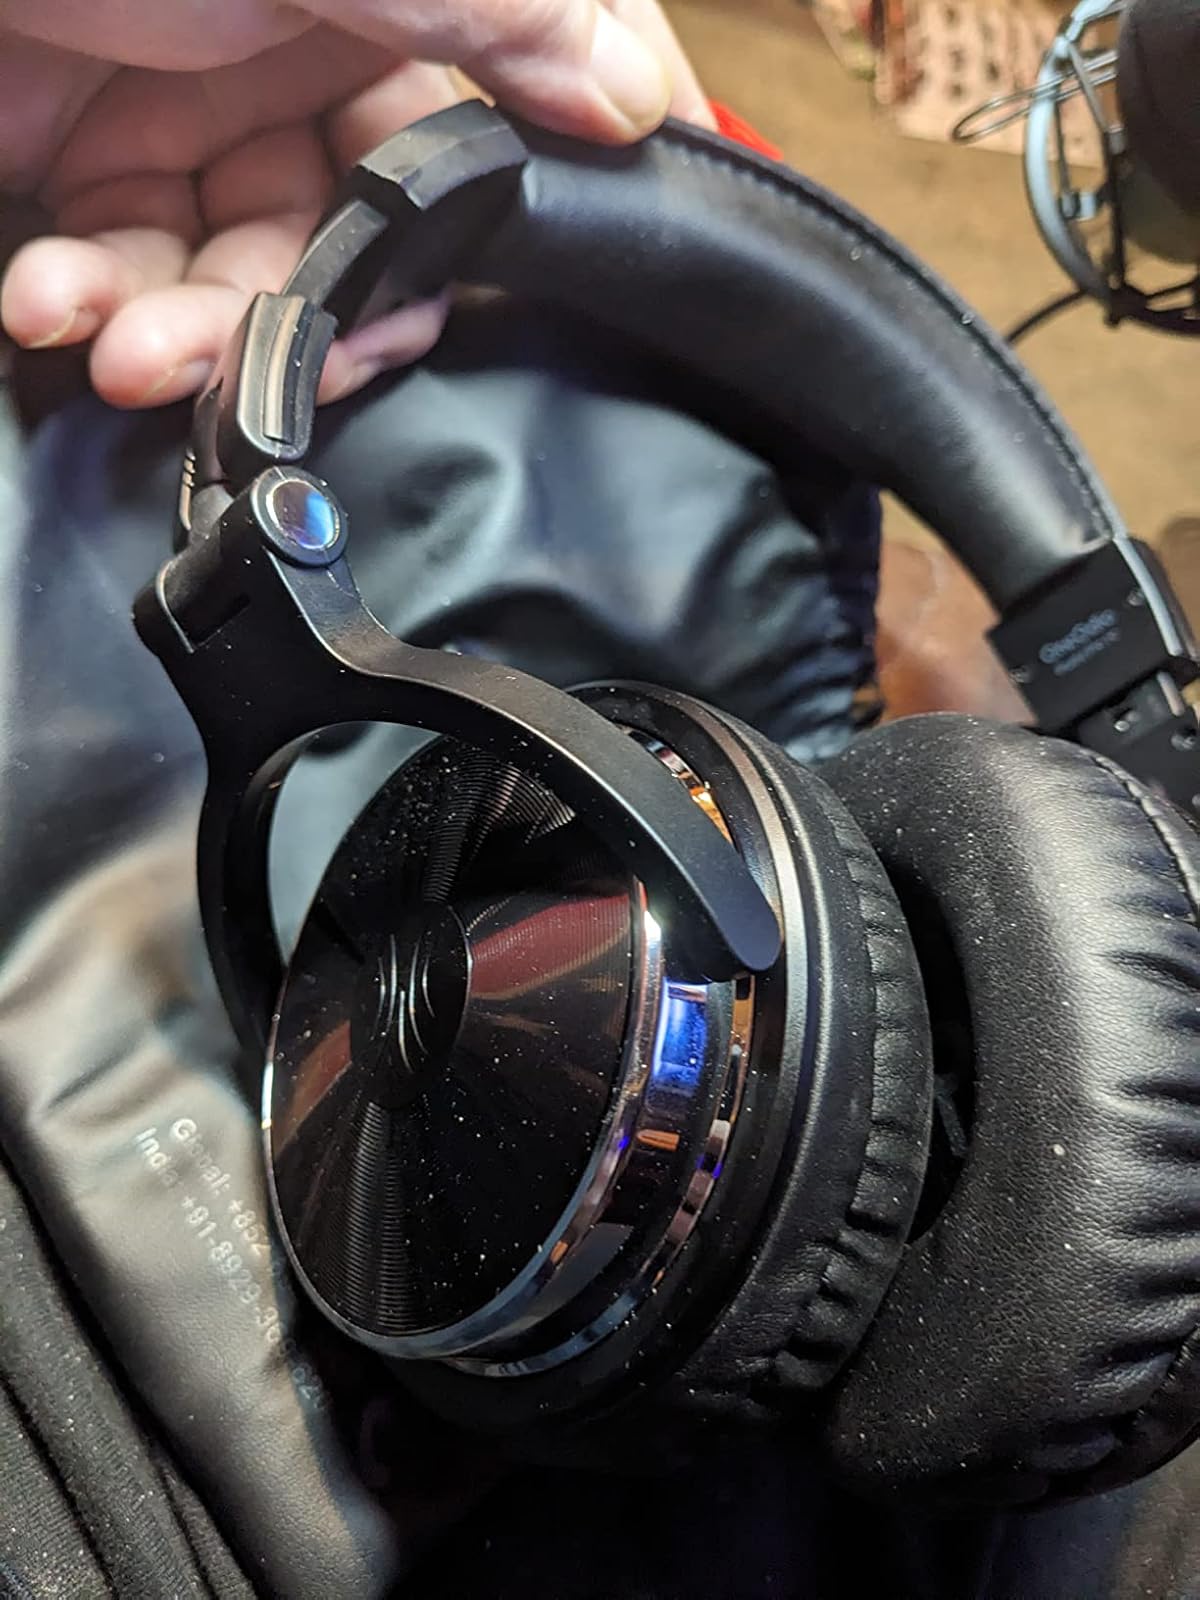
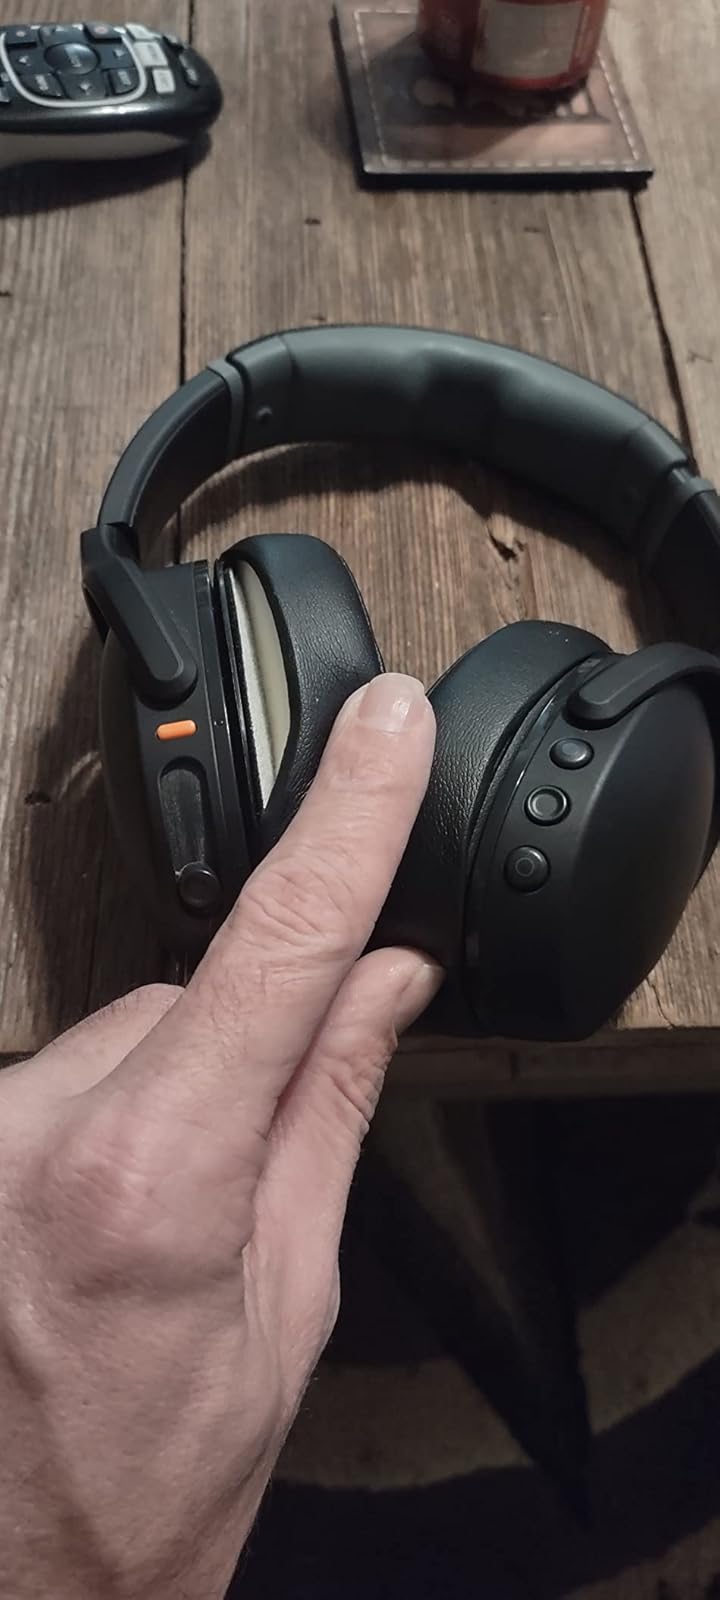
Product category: headphones
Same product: no